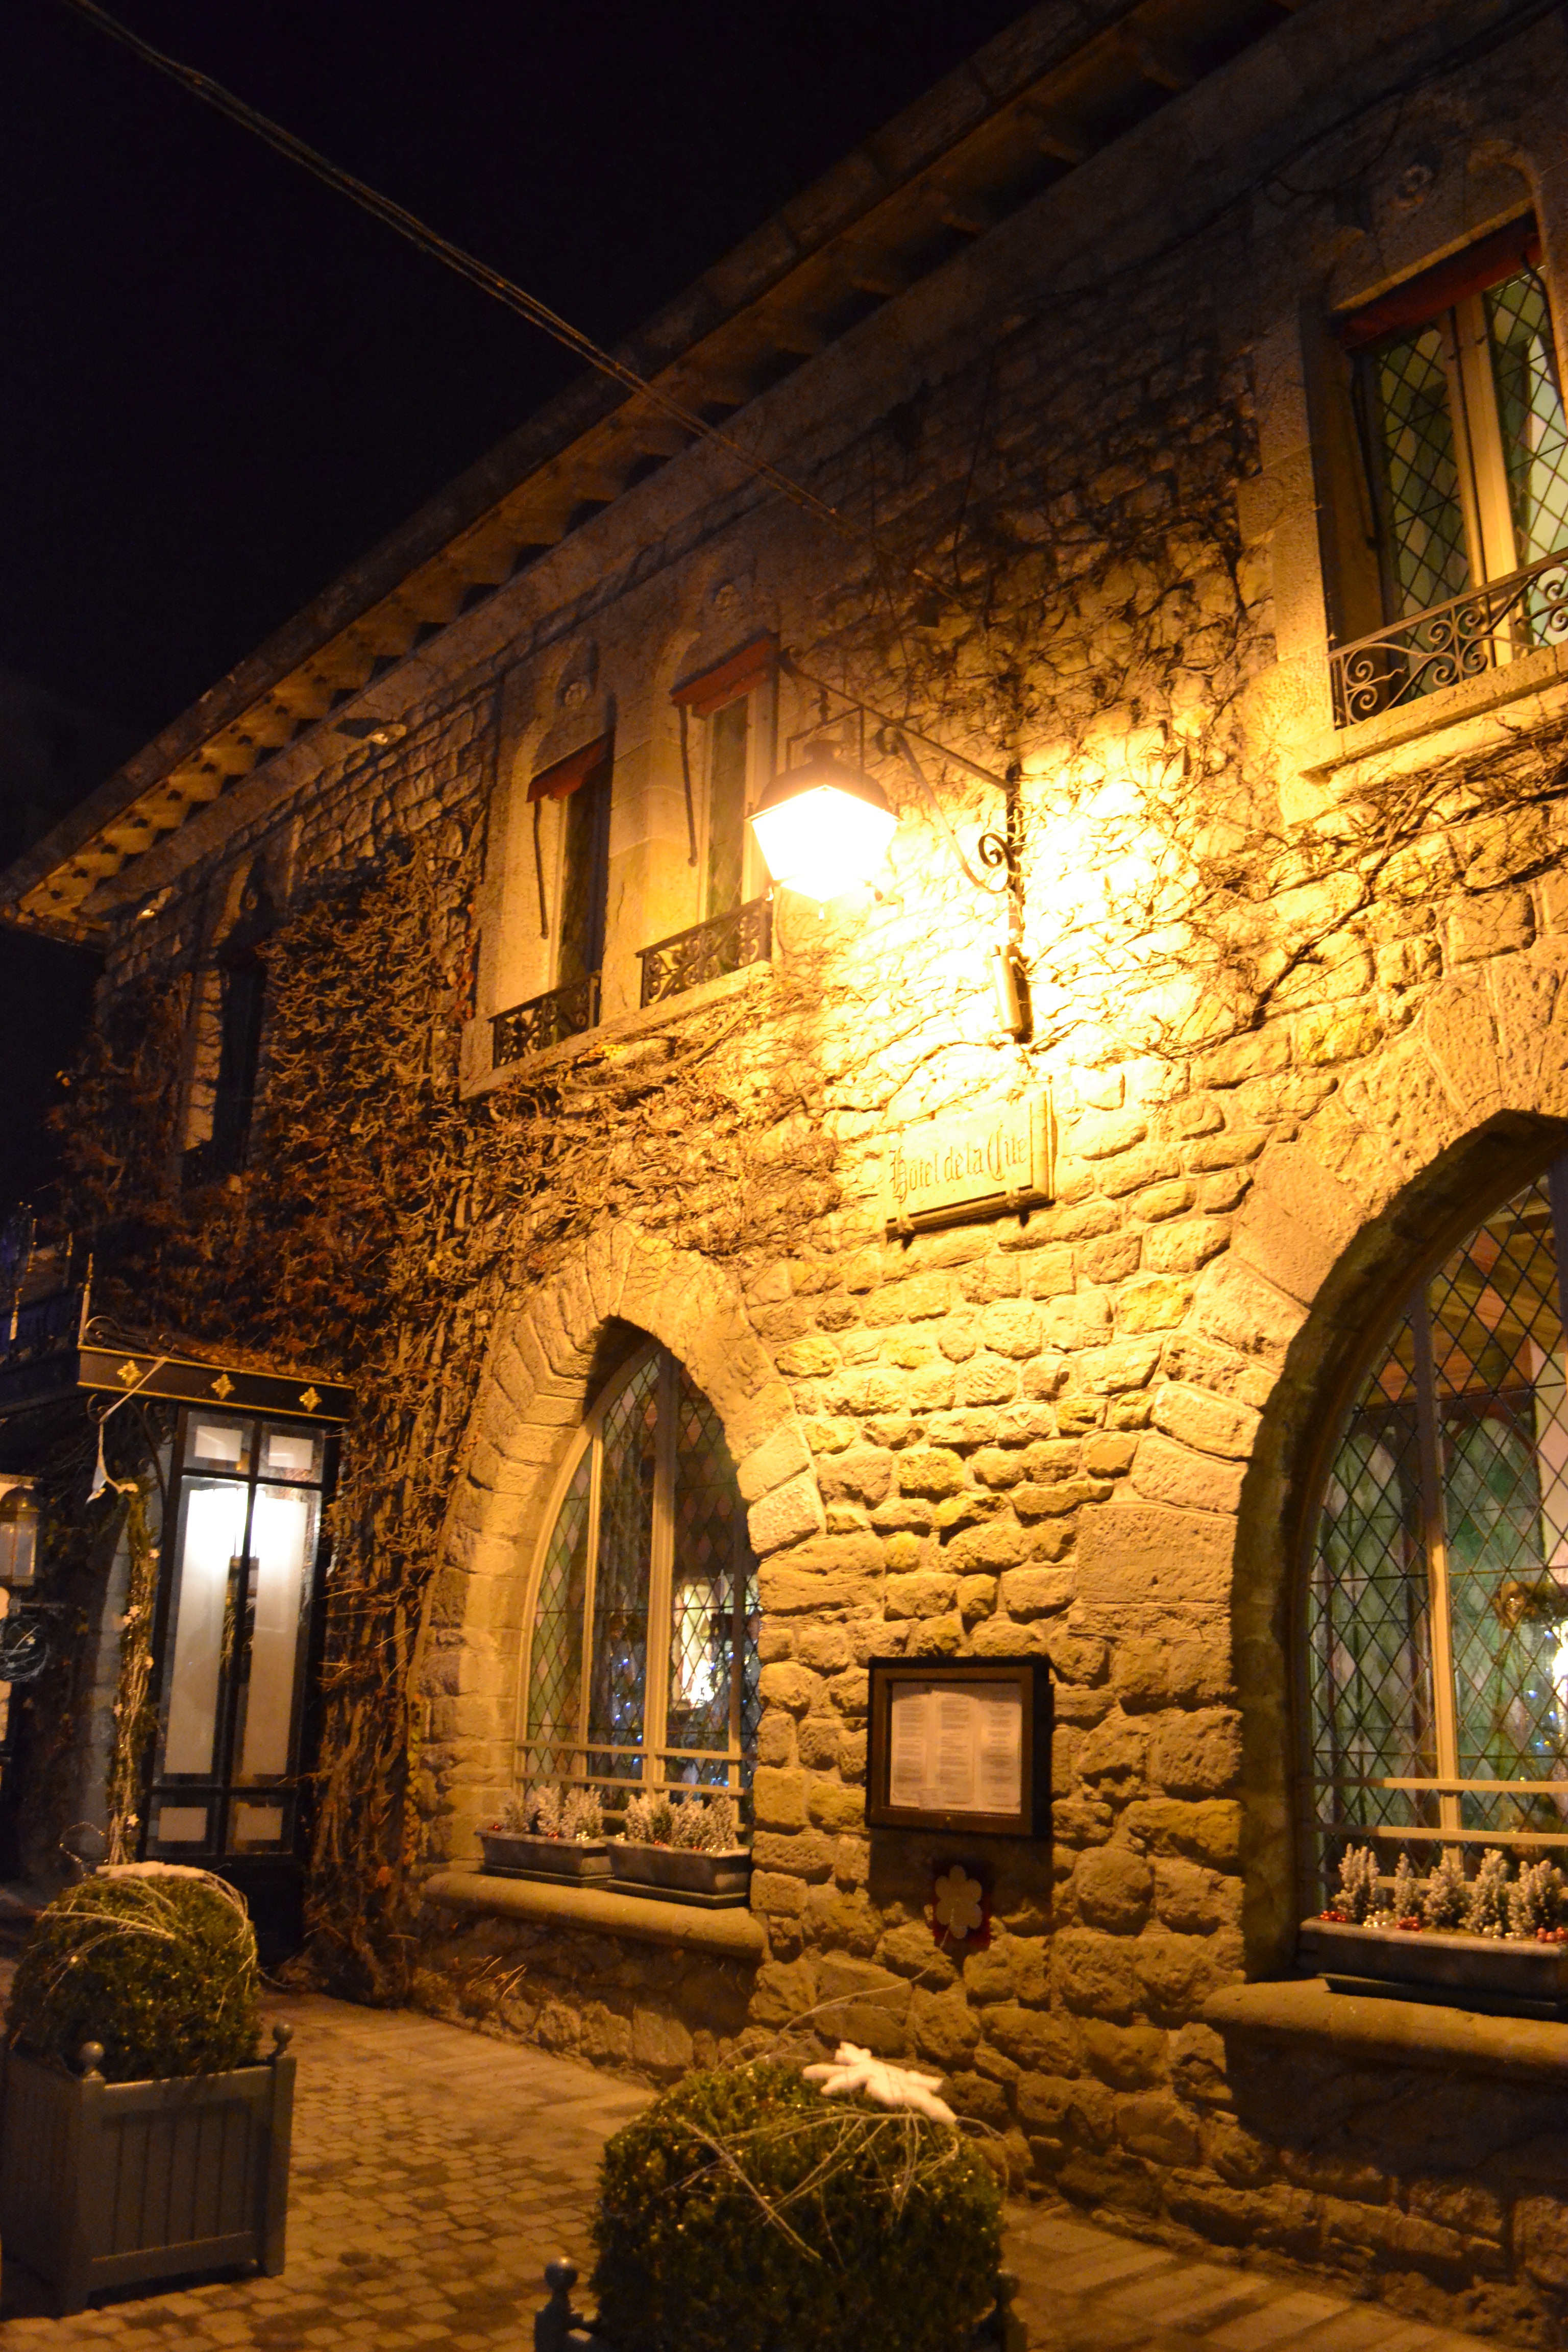
night, house, building, restaurant, home, france, chapel, lighting, place of worship, medieval, carcassonne, estate, middle ages, stone house, medieval house, ancient history